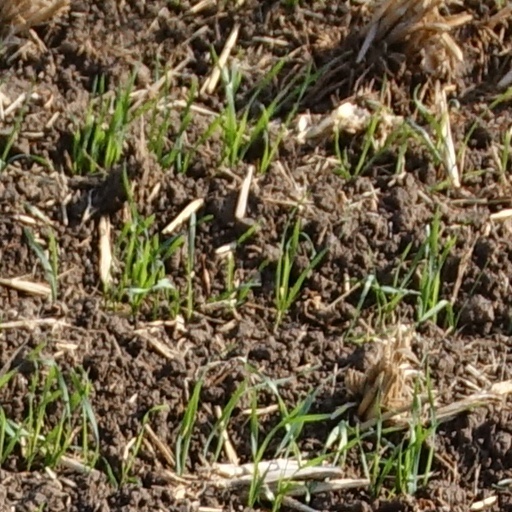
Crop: wheat